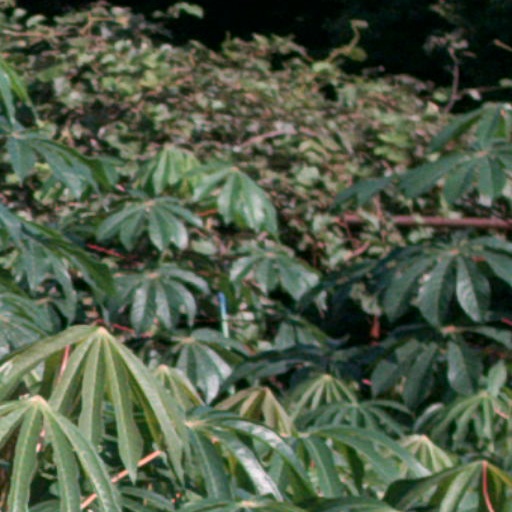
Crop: cassava